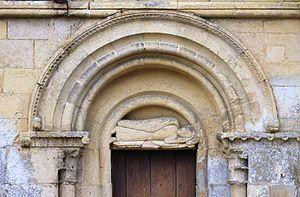
Portail nord, dans le tympan, représentation d'un moine couché et dormant, église Saint-Pierre d'Ouézy (Calvados) Base Mémoire
Ouézy est une commune française, située dans le département du Calvados en région Normandie, peuplée de 239 habitants.
L'église Saint-Pierre est une église catholique située à Ouézy, en France.